Venetian Renaissance architecture

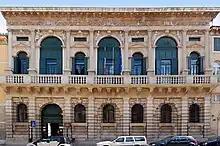
Michele Sanmicheli, Palazzo Bevilacqua, Verona, begun 1529

Jacopo Sansovino (1486–1570), also an important sculptor, was a Florentine with a successful career in Florence and then Rome. He fled to Venice after the catastrophic Sack of Rome in 1527 and in 1529 was appointed chief architect and superintendent of properties (Protomaestro or "Proto") to the Procurators of San Marco. According to Manfredo Tafuri, his first project in Venice, Palazzo Gritti, was never built as his plans, though brilliant, were considered too full of exhibitionist novelties; he had failed to grasp the ideology of the sober and restrained magnificence required by Venetian patricians. However, his plan to stabilize the domes of San Marco, which had long given trouble, by wrapping iron bands around them, "made his reputation". Before long he found a style that satisfied Venetian patrons and was "definitive for the entire subsequent history of Venetian architecture". He created the appearance of much of the area around the Piazza San Marco beyond Basilica of San Marco itself, designing the Biblioteca Marciana (1537 onwards) and mint or "Zecca" on the Piazzetta di San Marco. His palazzi include Palazzo Corner della Ca' Grande (1532 onwards) and Palazzo Dolfin Manin from 1536.